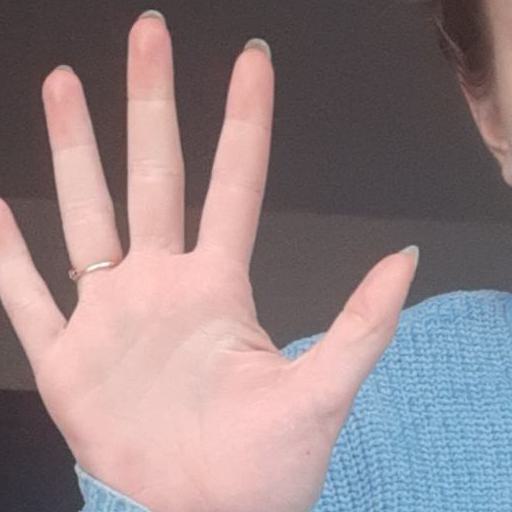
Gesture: palm